In the Shadows (2010 film)

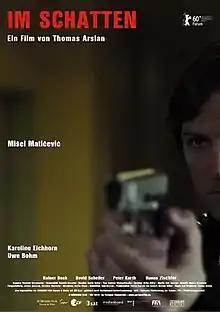
Film poster

In the Shadows is a 2010 German crime film directed by Thomas Arslan. The film premiered at the 2010 Berlin International Film Festival, and released to German theatres on 7 October 2010.